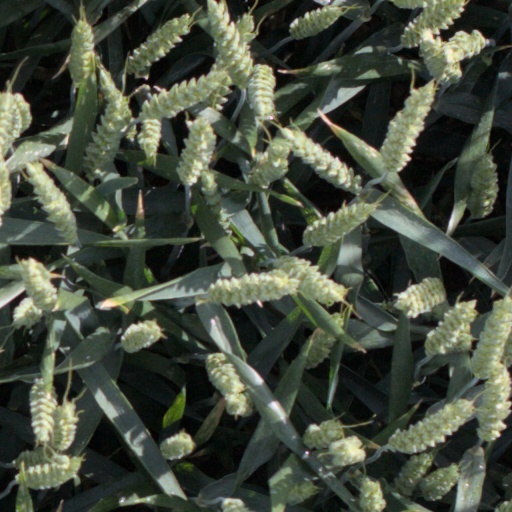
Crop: wheat